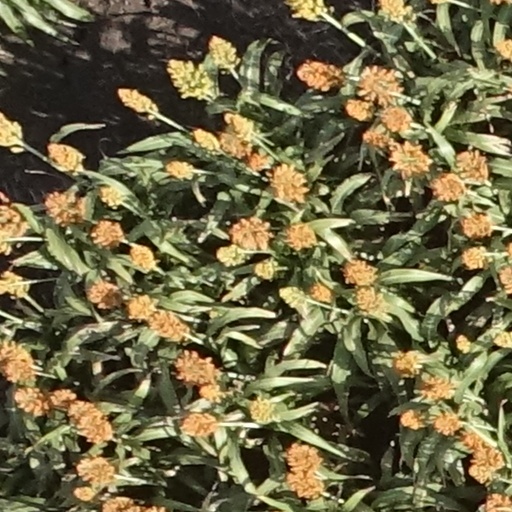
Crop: sorghum